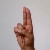
The image shows a hand gesture representing the letter 'U' in Indian Sign Language.